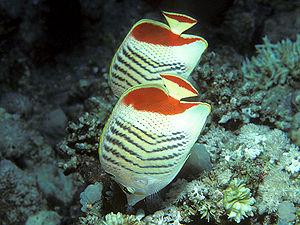
Le Poisson-papillon orange est une espèce de poissons de la famille des Chaetodontidae.
Les Chaetodon ou poissons-papillons forment un genre de poissons de la famille des Chaetodontidae dont on rencontre les espèces principalement dans les eaux tropicales de l'Indo-Pacifique.